Little Falls Carnegie Library

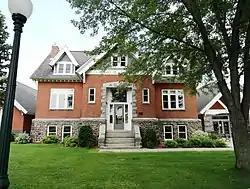
The library's exterior

The Little Falls Carnegie Library is a historic Carnegie library in Little Falls, Minnesota. It was added to the National Register of Historic Places on November 3, 1980, for its architectural significance.